Oliviero Fabiani

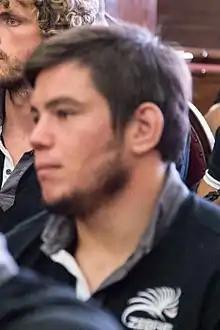
Fabiani in 2014

Oliviero Fabiani (born 13 July 1990) was an Italian rugby union player. His usual position was as hooker. He represented Italy on 16 occasions.